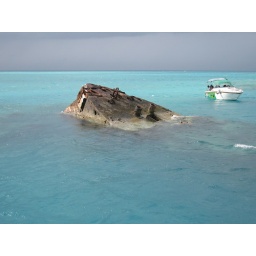
This ship was purposely sunk in 1896 to prevent torpedo boat attacks.